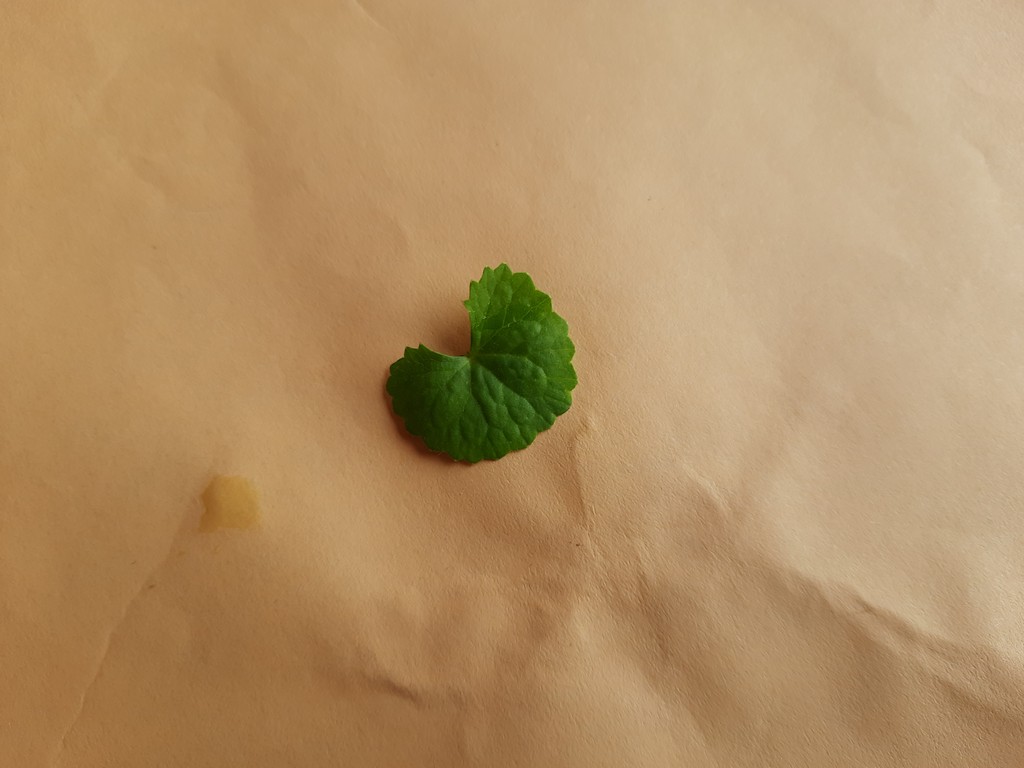
Label: Healthy